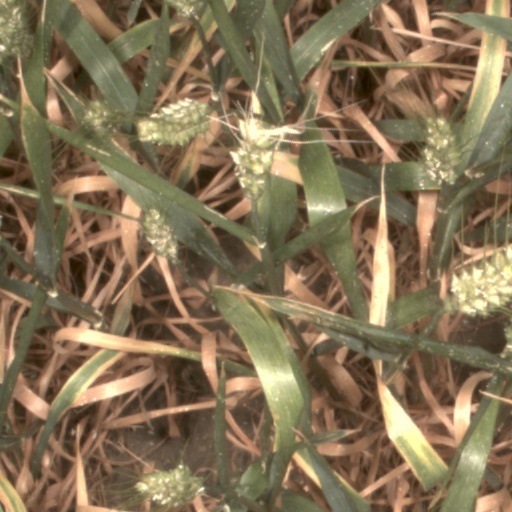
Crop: wheat